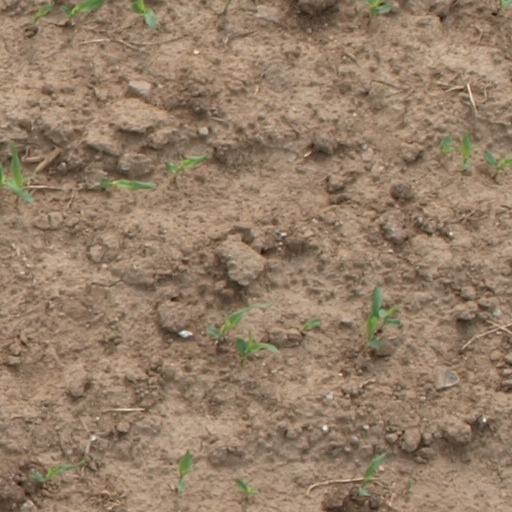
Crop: maize; corn